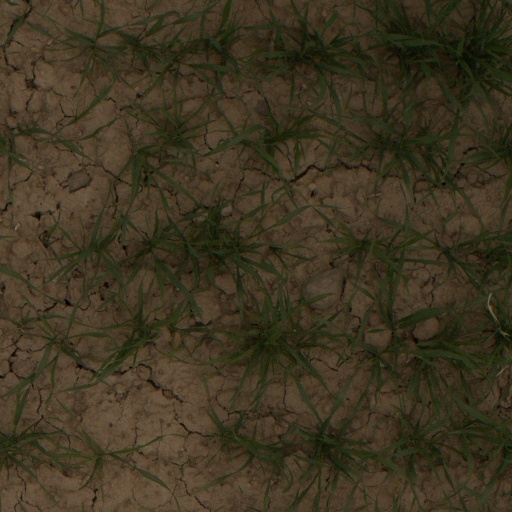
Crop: wheat